Contraceptive trials in Puerto Rico

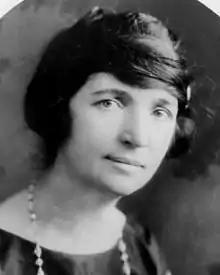
Margaret Sanger, 1922

Margaret Sanger (1879–1966) was a nurse and life-long advocate of women's reproductive rights. Sanger believed that a woman would never truly be free until she had the right to determine whether she wanted to be a mother, and acted on these beliefs by starting a campaign to educate women about sex. She did this while also working as a nurse treating those who had resorted to illegal and unsafe methods of abortion. After fleeing to England for five years, in order to escape persecution for violating the Comstock Laws, Sanger returned to the United States and opened up a clinic (now widely known across the United States as Planned Parenthood) in Brooklyn, New York. The clinic offered women information and resources regarding birth control. The clinic quickly gained popularity and women were soon lining up to be educated. Prior to the birth control movement, there was no uniform sexual education for women, and many found it difficult to find information regarding fertility and contraception. The clinic was only open for ten days before being shut down by authorities for violating the Comstock Act. Sanger was put into jail for 30 days.